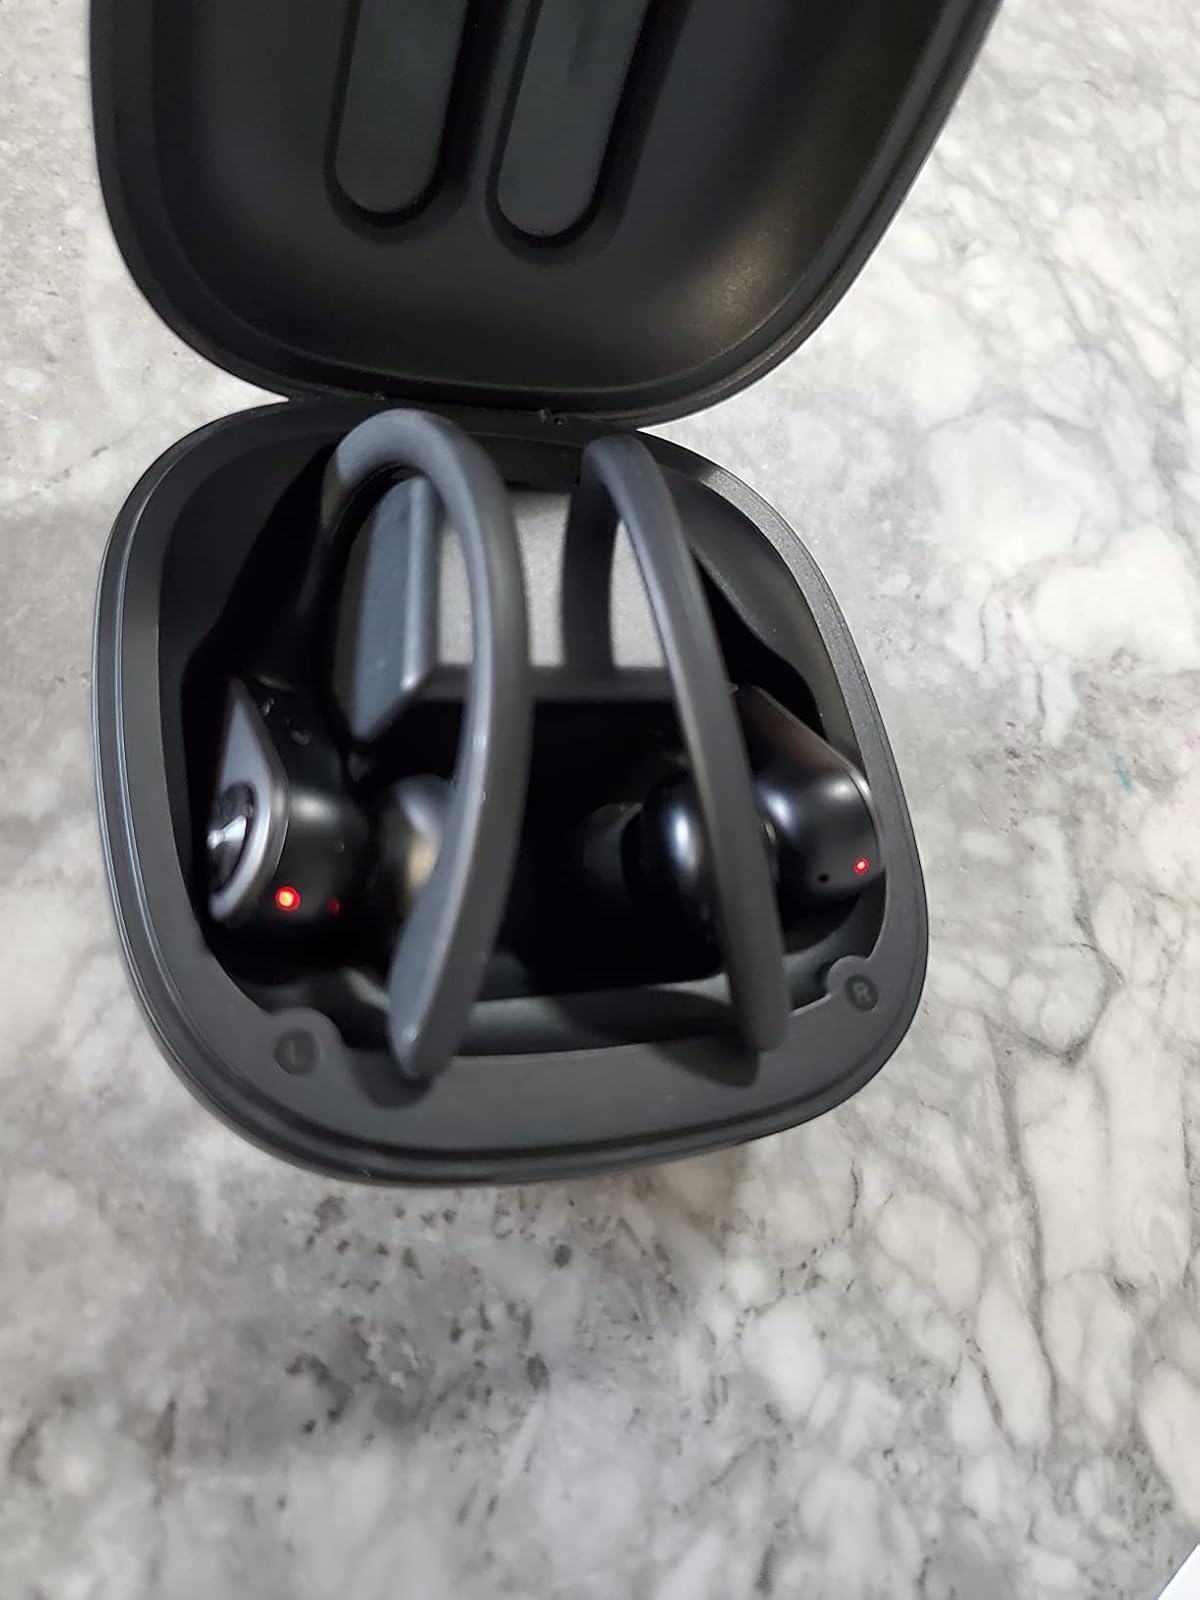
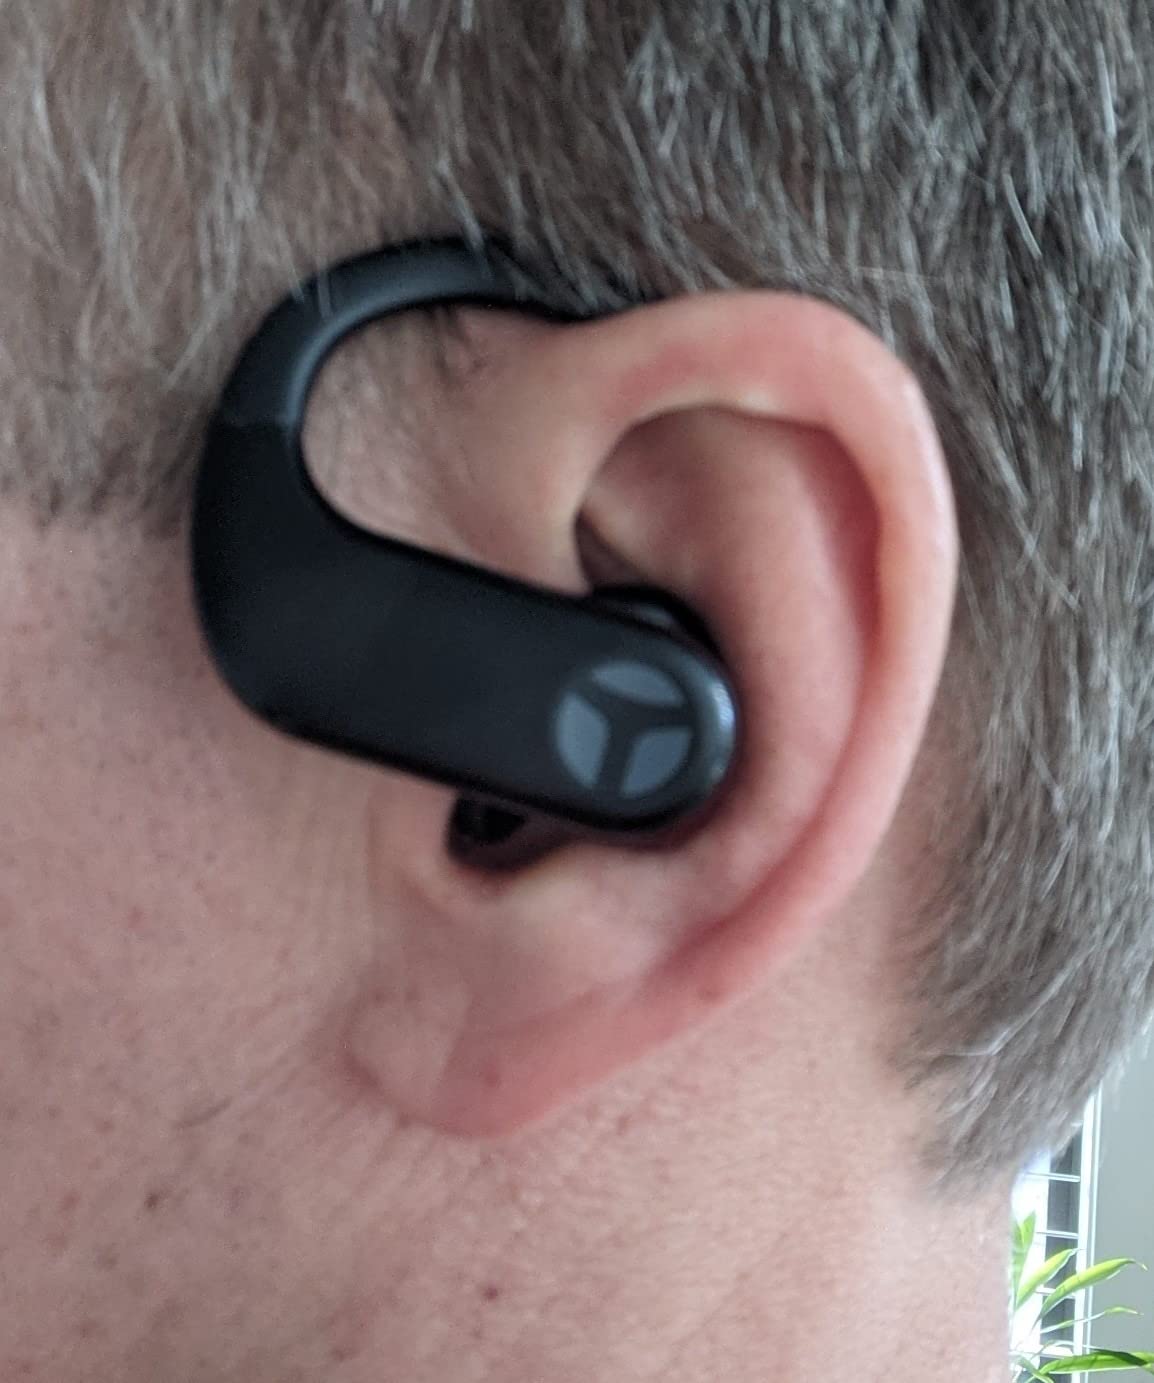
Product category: earbuds
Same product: no